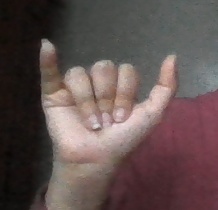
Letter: ya